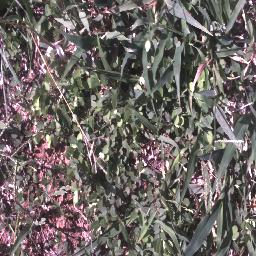
Label: negative